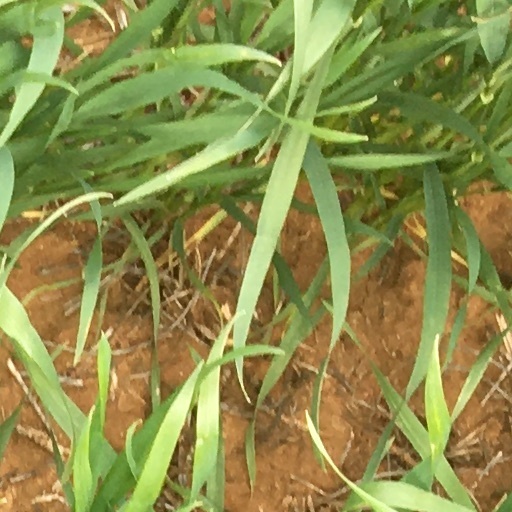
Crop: wheat